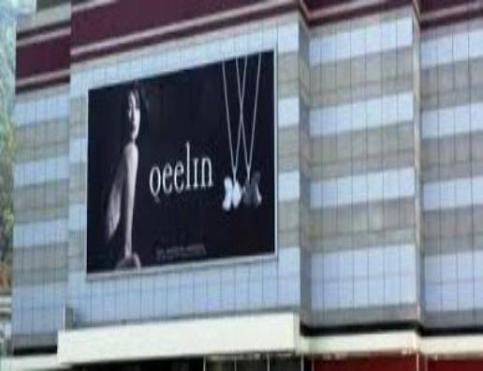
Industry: Clothes